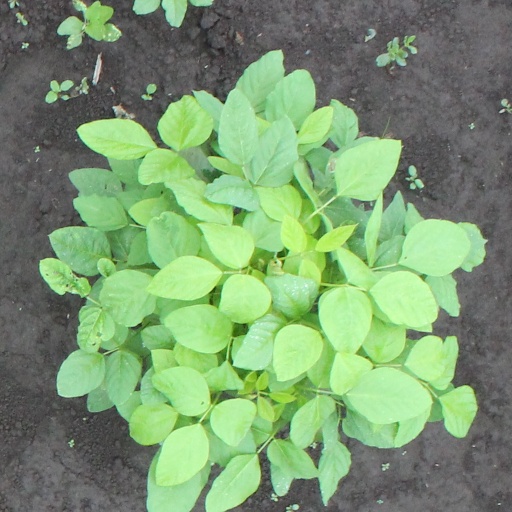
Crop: soybean